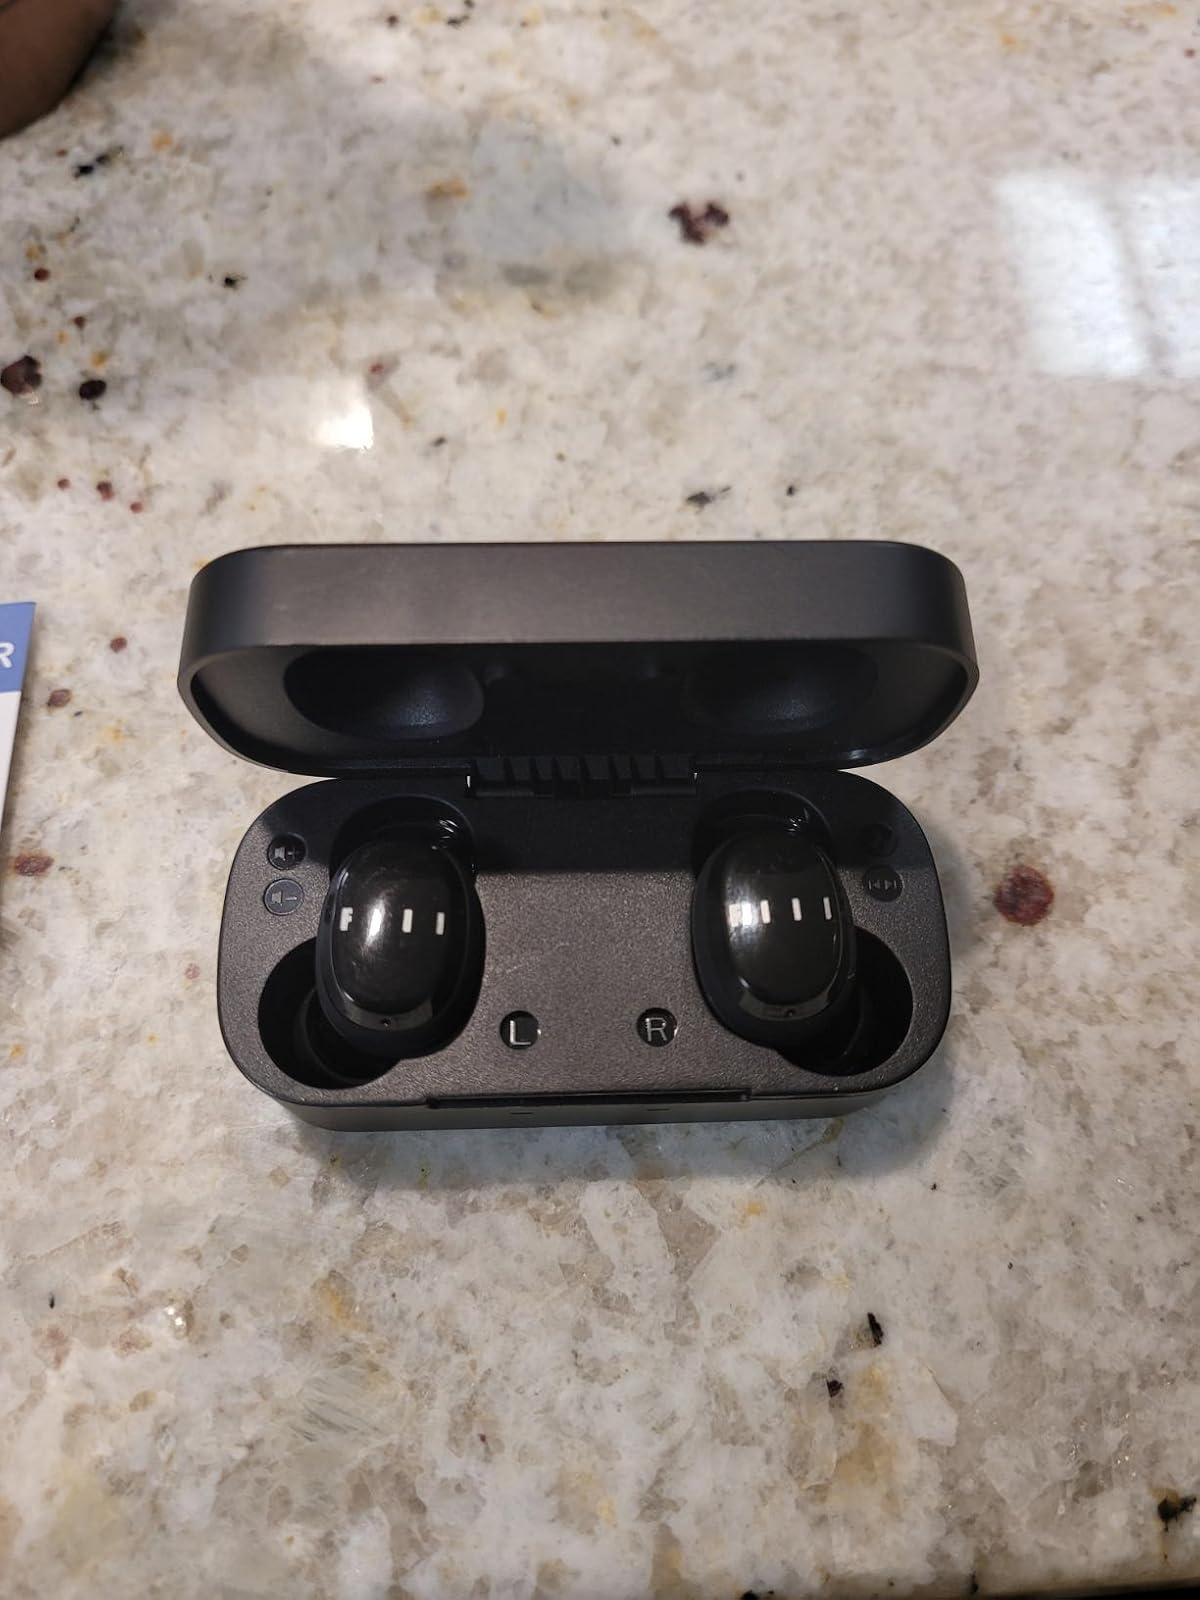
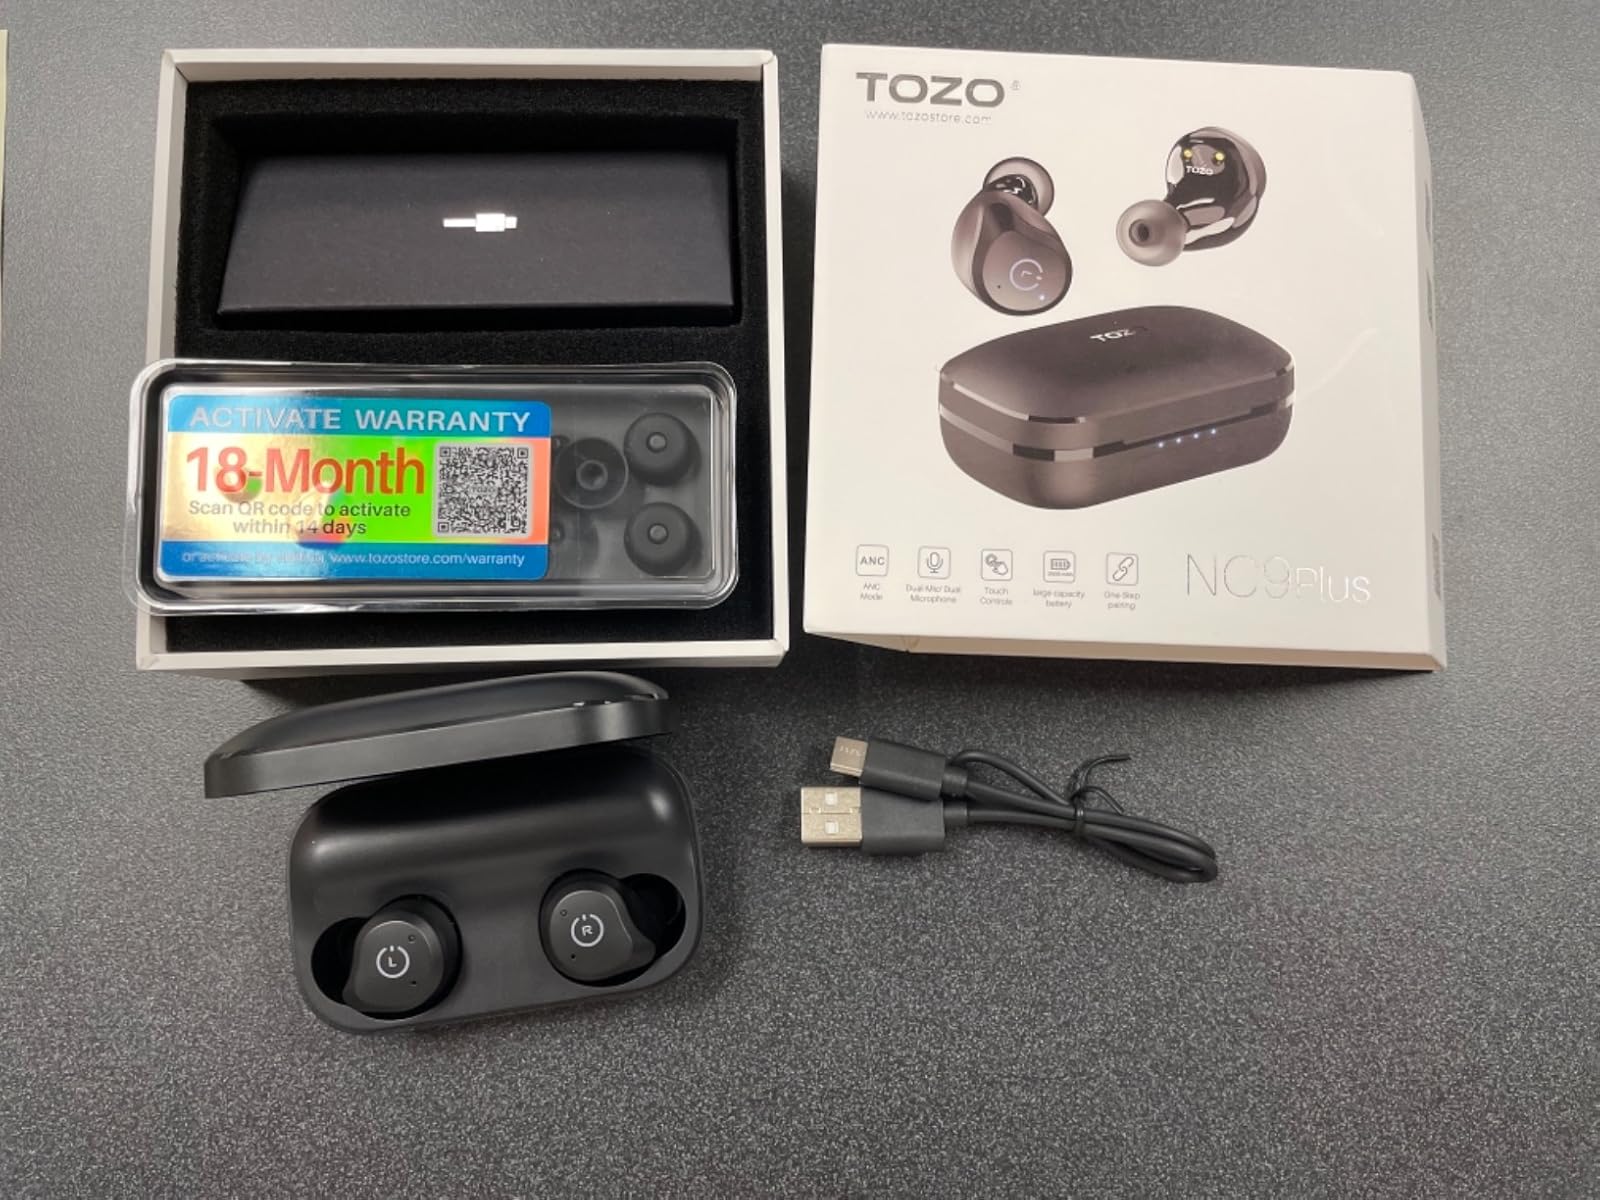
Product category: earbuds
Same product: no